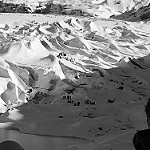
Label: B & W